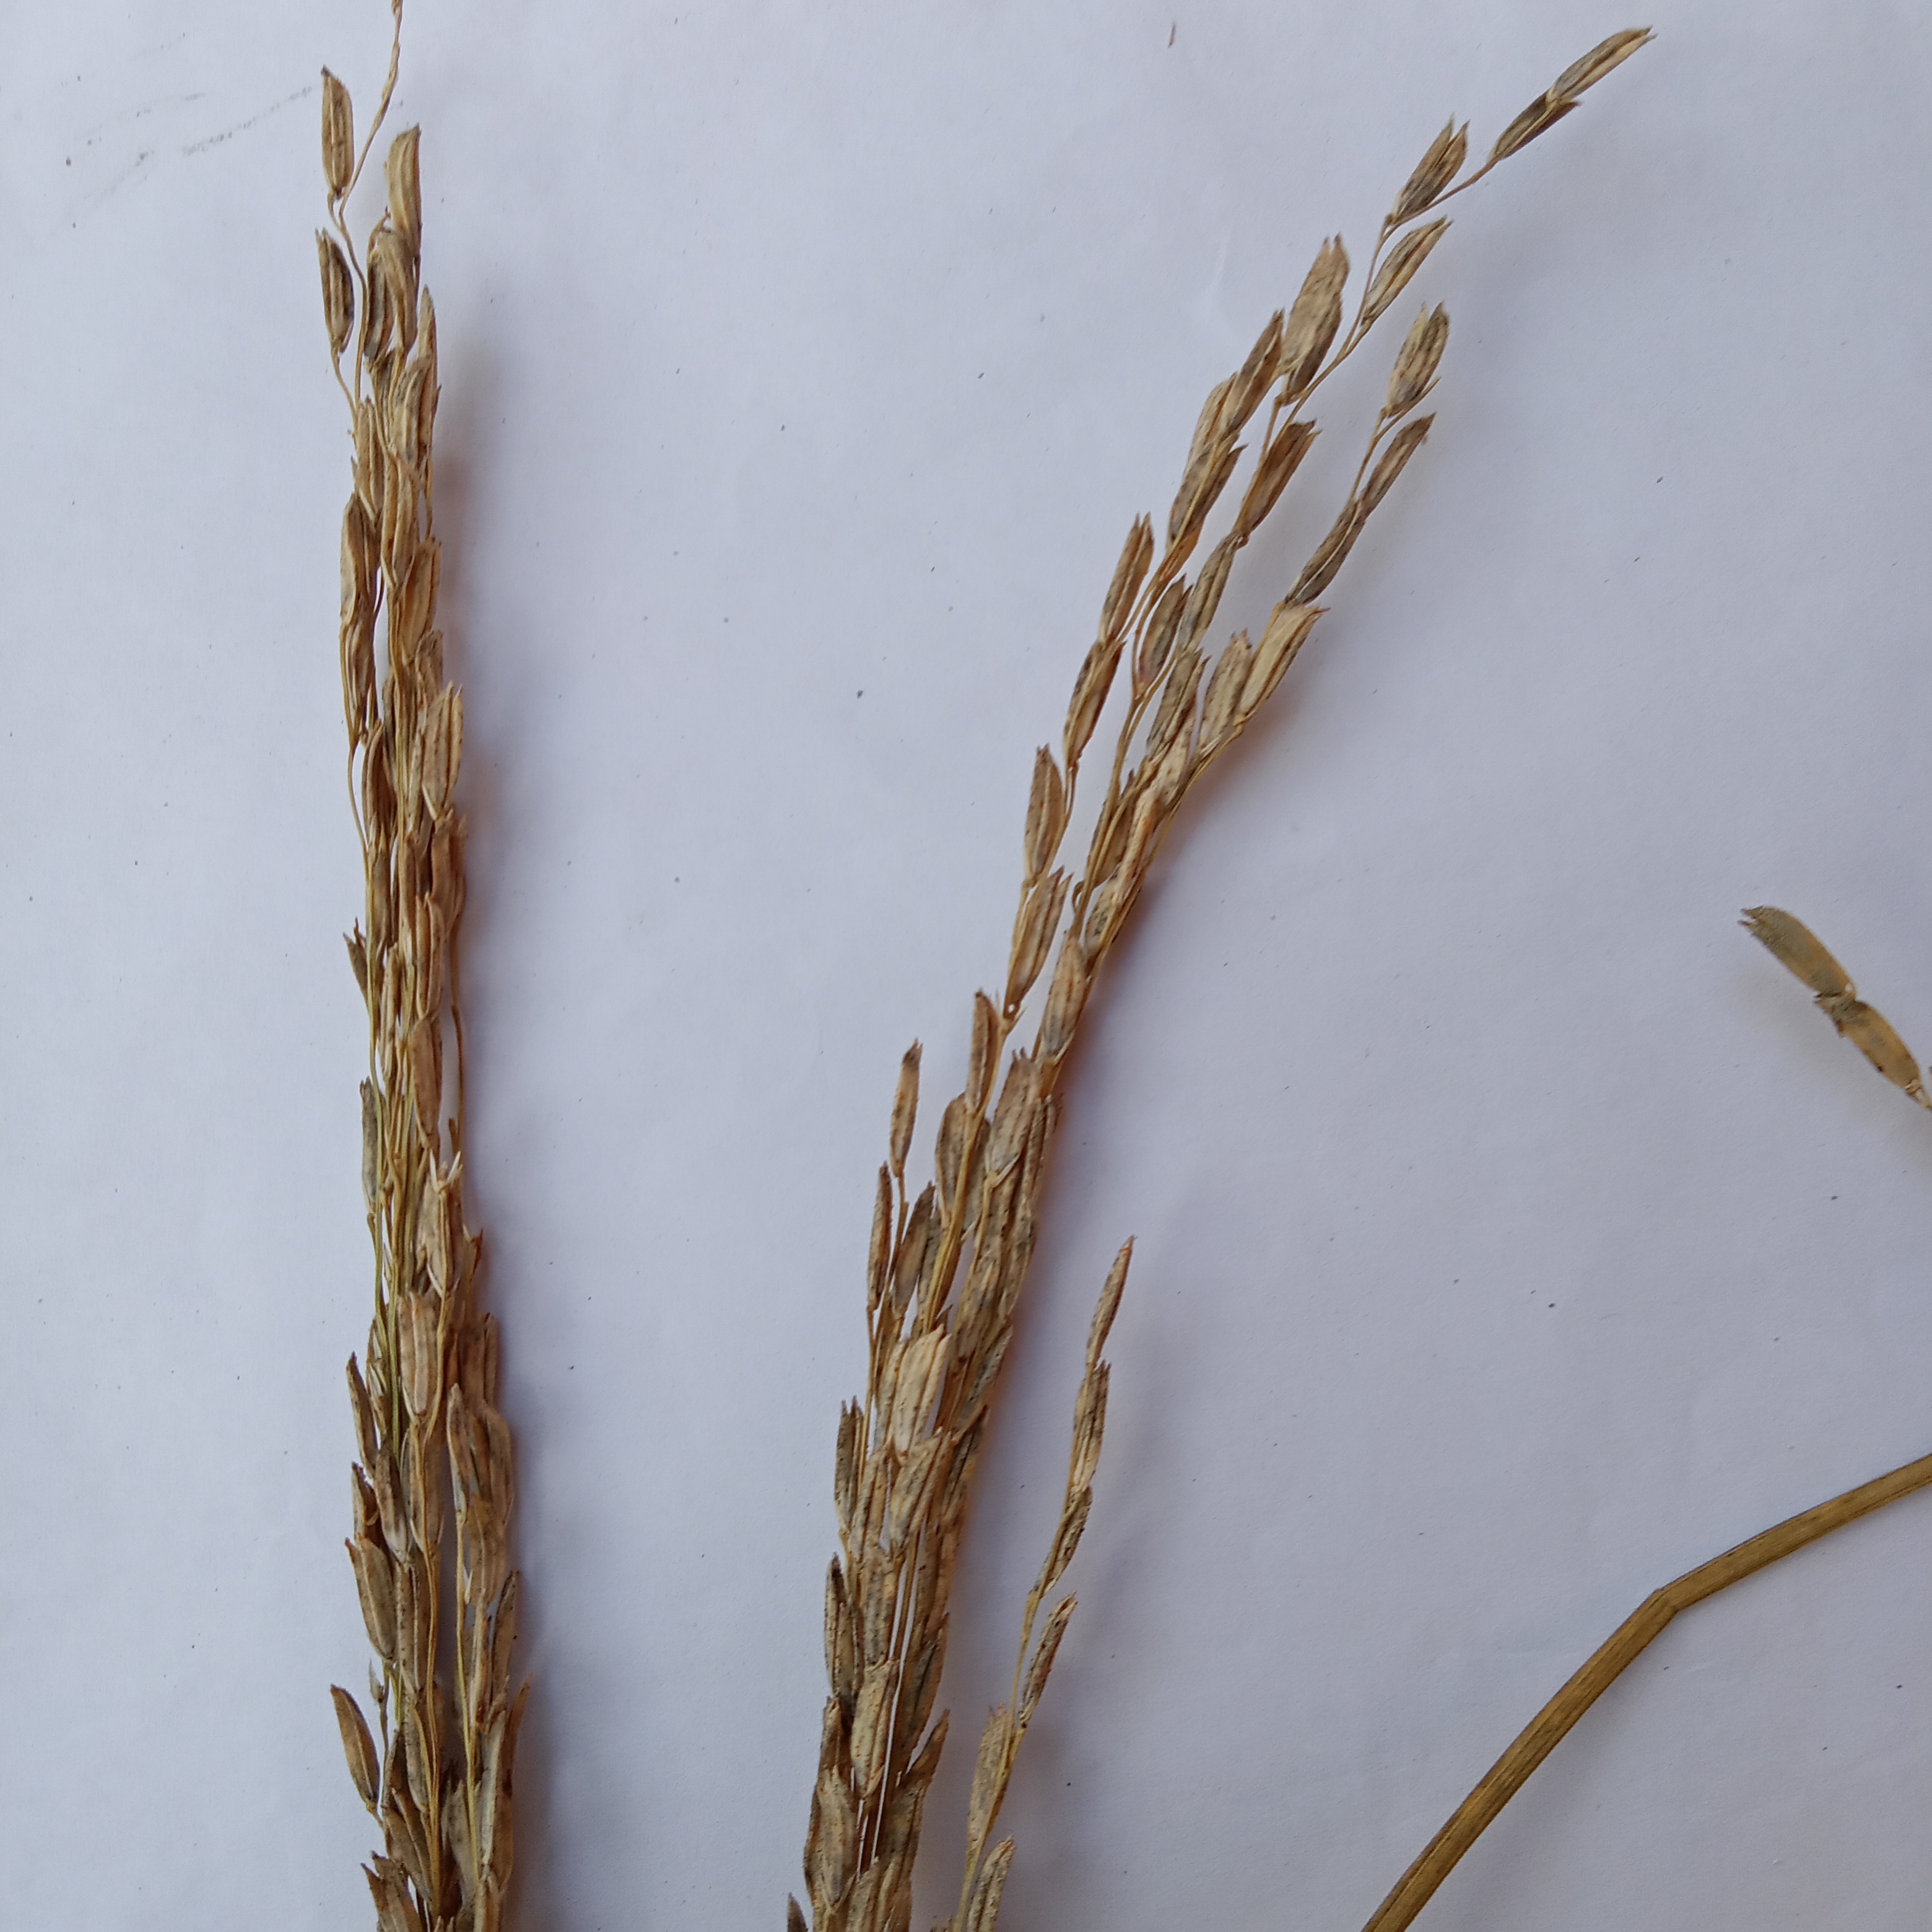
Nhãn: Bệnh Đạo ôn lá và cổ bông (Rice leaf and neck blast)